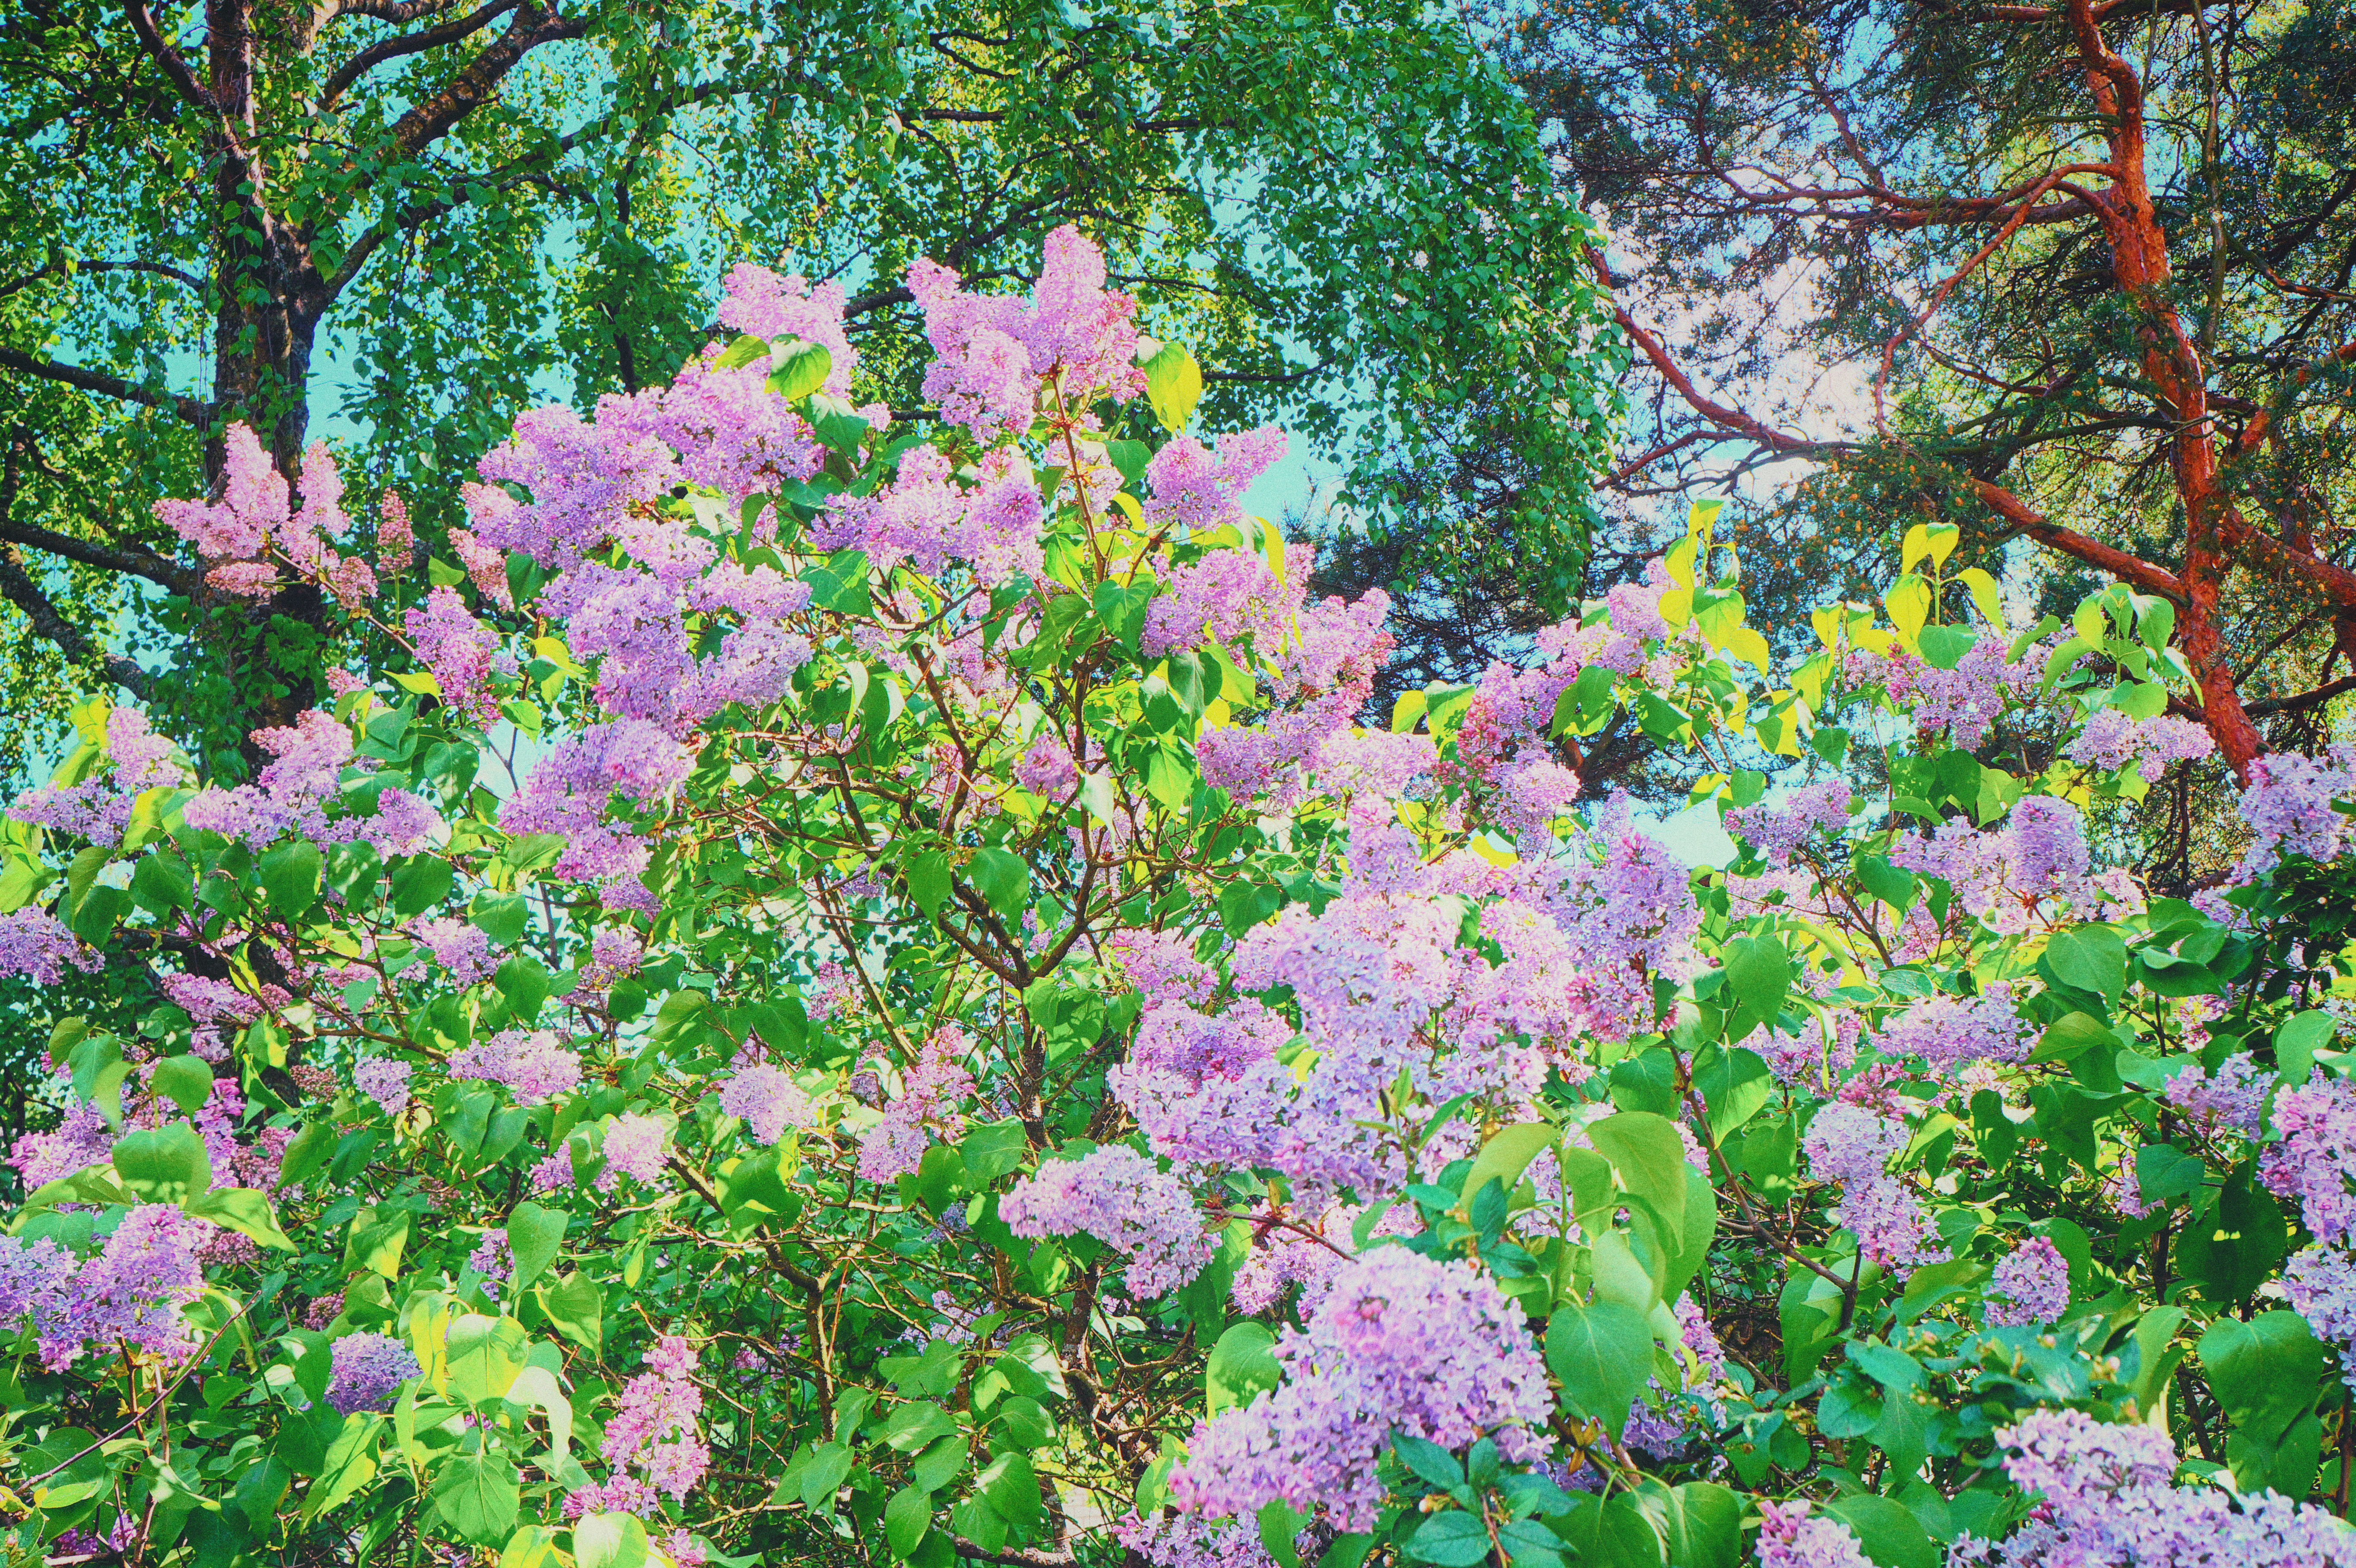
tree, blossom, plant, flower, bush, botany, garden, flora, hydrangea, wildflower, cool image, shrub, sony, finland, helsinki, lilac, woodland, alpha, i, 3000, ilce, ilce3000, 3000k, ilce3000k, flowering plant, hydrangeaceae, cornales, woody plant, land plant